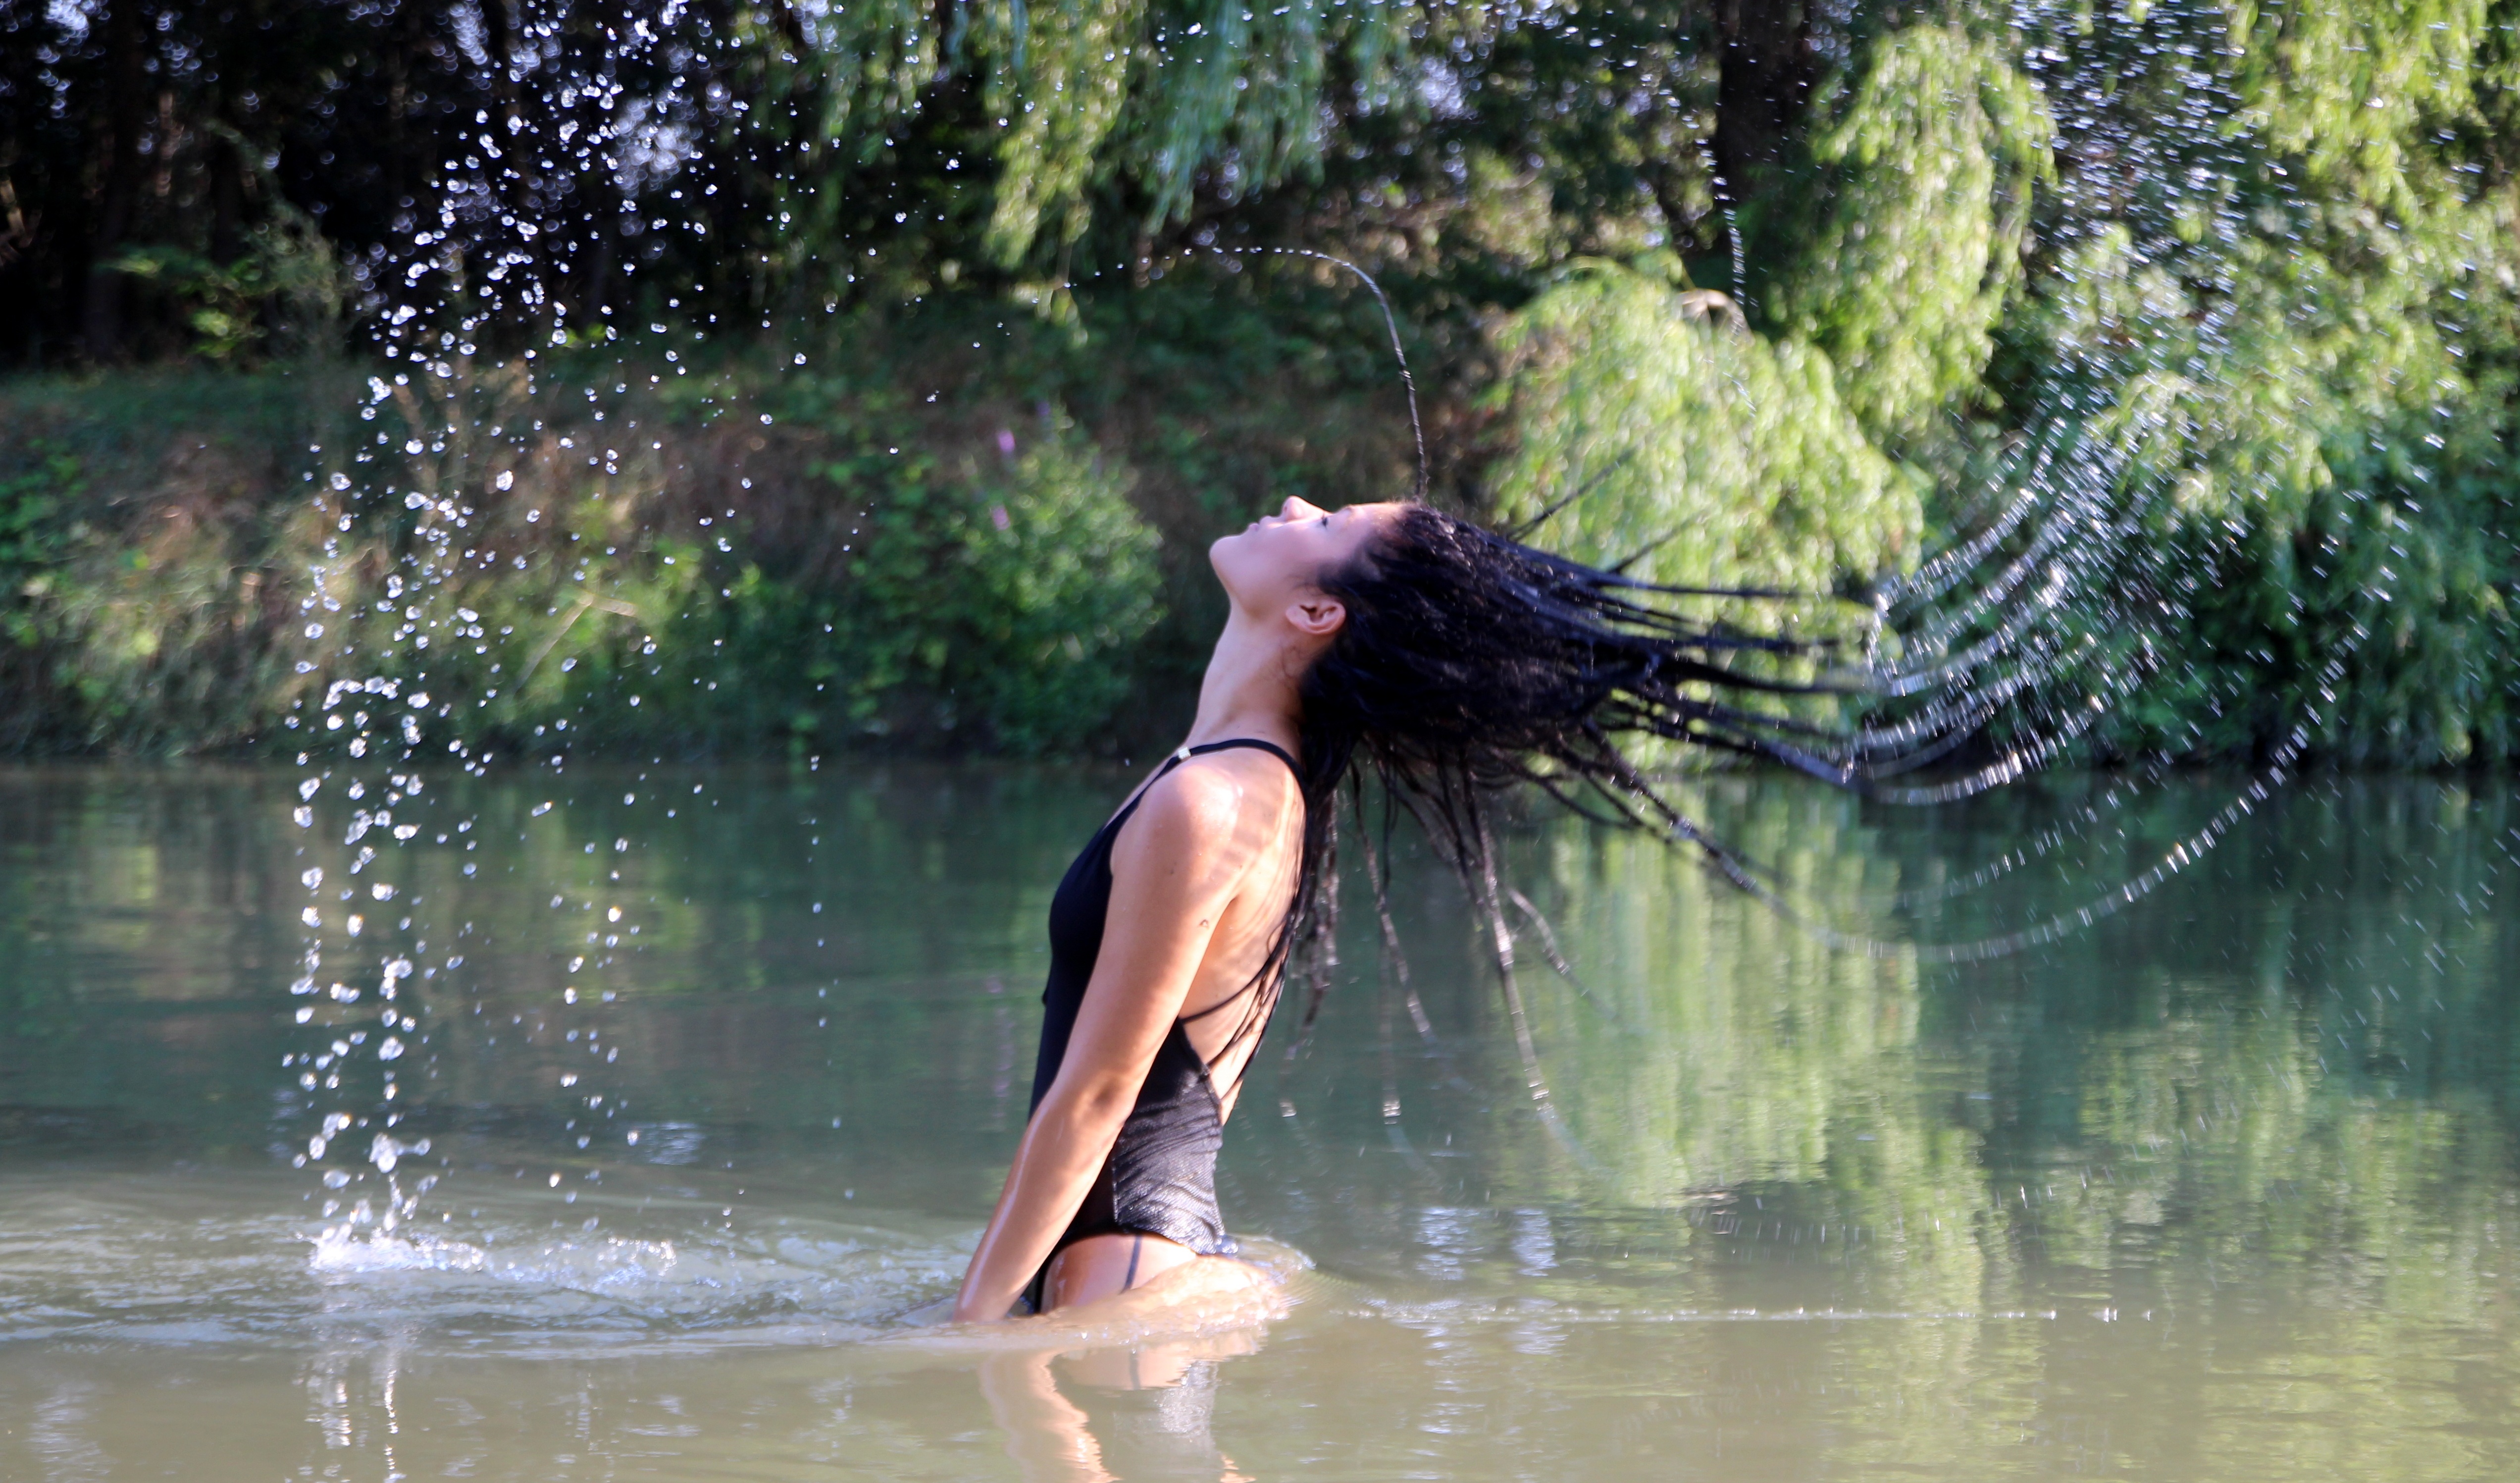
water, girl, sunlight, wild, brunette, jungle, swimsuit, beauty, habitat, sensual, seduction